Spiess Rocks

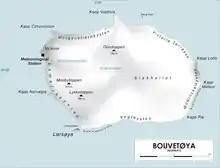
Map of Bouvetøya

Spiess Rocks is a group of submerged rocks which extend up to 0.4 nautical miles (0.7 km) northeast of Cape Lollo on the island of Bouvetøya. First charted in December 1927 by a Norwegian expedition under Captain Harald Horntvedt. Named by the Norwegians for Captain Fritz A. Spiess, leader of the German expedition which visited Bouvetoya on board the "Meteor" in 1926.